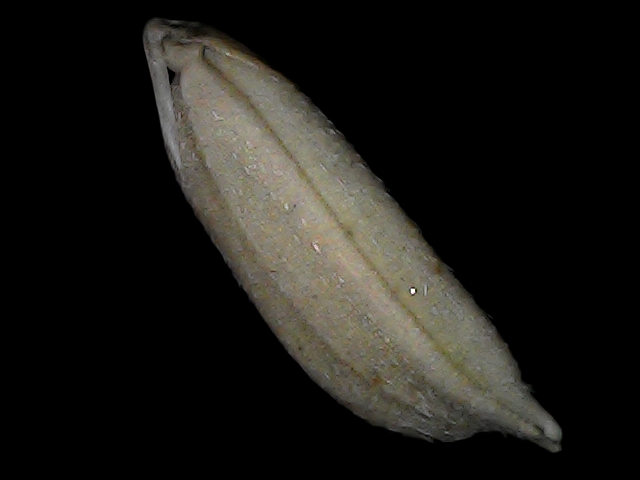
Rice variety: Bd79